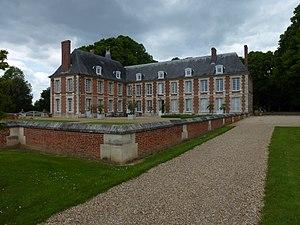
Le Troncq est une commune française située dans le département de l'Eure, en région Normandie.